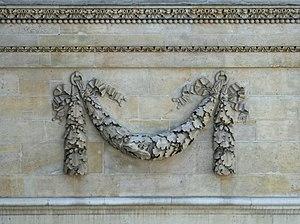
Guirlande de chêne de la frise du Panthéon de Paris (façade est du bras nord du transept).
Ce lexique reprend les termes employés en sculpture ornementale et en sculpture architecturale pour les motifs ornementaux, les ornements, les outils ainsi que le métier du sculpteur ornemaniste.